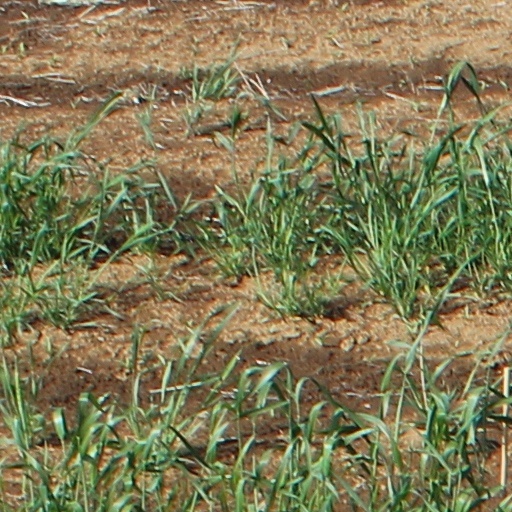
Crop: wheat